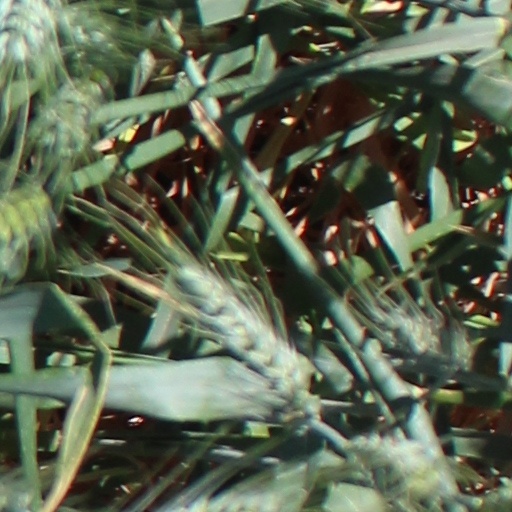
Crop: wheat